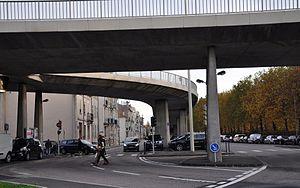
Portion du viaduc Louis Marin (VEBE=Voie Express Banlieue Est) à Nancy
Le viaduc Louis-Marin est un pont routier et piétonnier de type pont à poutres, reliant Nancy aux communes de Saint-Max et Malzéville au nord-est de Nancy.